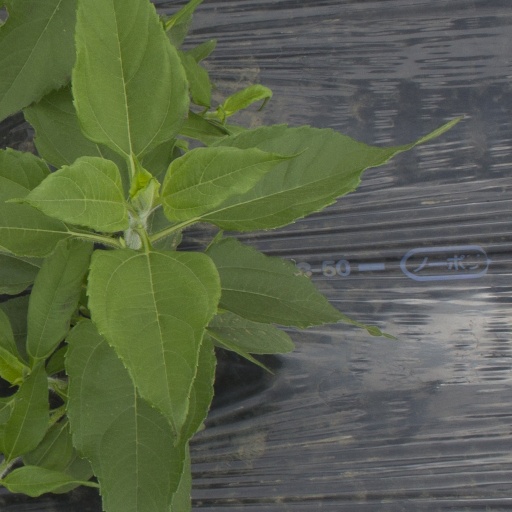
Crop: Jerusalem artichoke